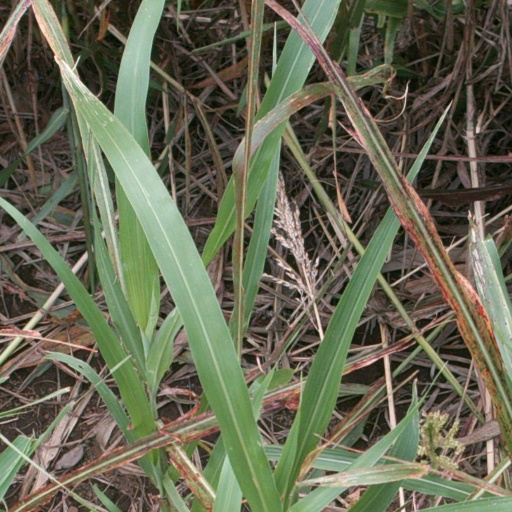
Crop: sorghum